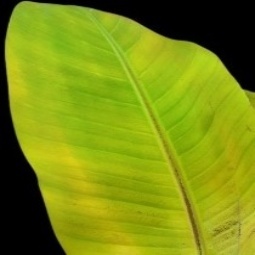
Label: Sulphur